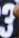
Number: 3